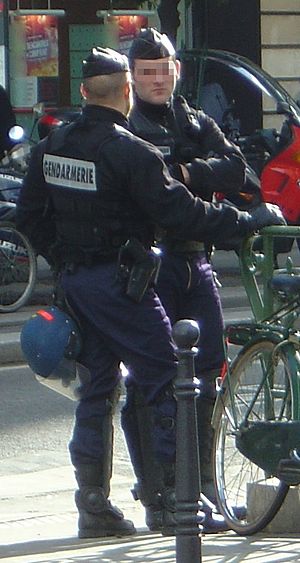
Gendarmerie nationale
Gendarmer foran avisen Charlie Hebdos lokaler, efter at denne havde udgivet Jyllands Postens Muhammedtegninger i 2006
Gendarmerie Nationale er et fransk gendarmkorps, der tager sig af en lang række opgaver med relation til landets interne sikkerhed. Korpset hører under indenrigsministeriet. Gendarmerne udfylder reelt set hullet mellem det franske militærs opgaver og de opgaver, der varetages af det ordinære politi og kan af den grund også løse opgaver, der kræver militære kompetencer, men skal udføres på et politimæssigt lovgrundlag. På grund af de mange forskelligartede opgaver er korpset opdelt i en række specialiserede afdelinger.